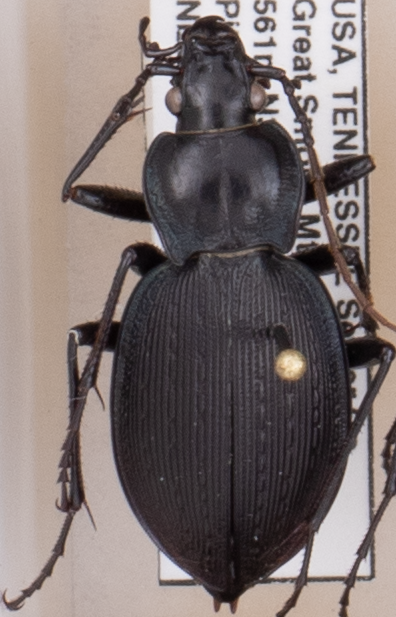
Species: Carabus goryi
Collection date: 2018-08-07
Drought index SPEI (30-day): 1.69
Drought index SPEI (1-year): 0.88
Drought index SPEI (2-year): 0.17